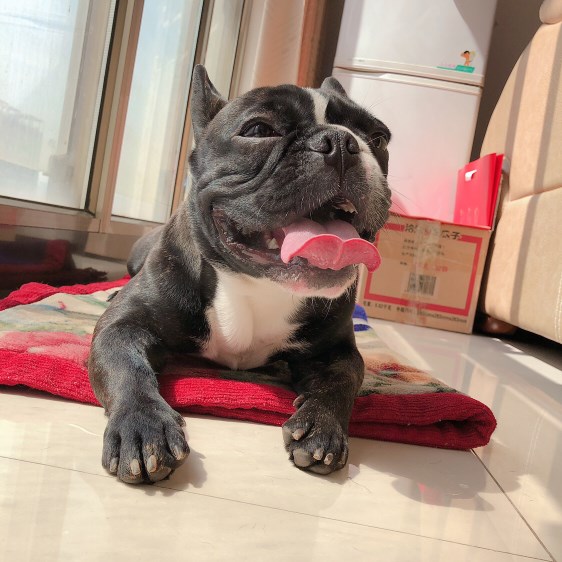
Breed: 1121-n000002-French_bulldog